Andries Jonker

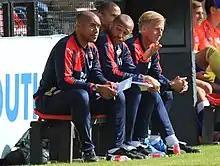
Jonker with fellow coaches Thierry Henry and Jason Brown at Arsenal, 2015

Jonker was announced as the new academy manager at English club Arsenal ahead of the 2014–15 season.